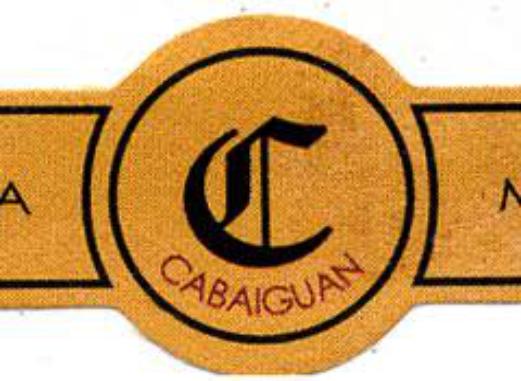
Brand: Cabaiguan
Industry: Others